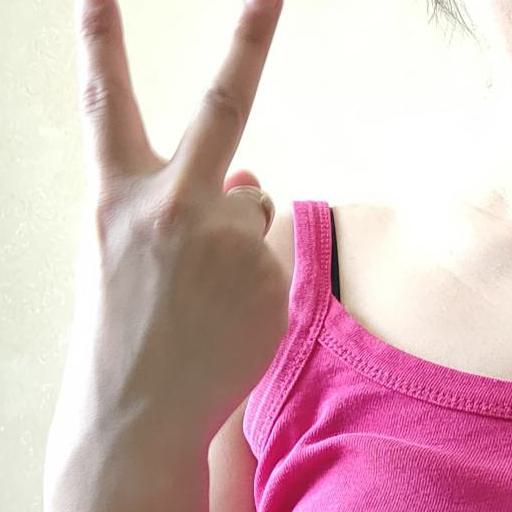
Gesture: peace_inverted